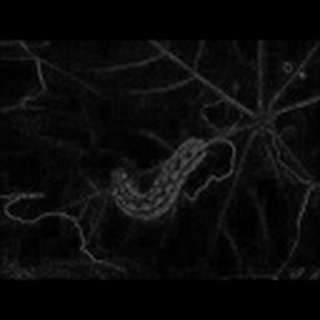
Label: cotton_army_worm